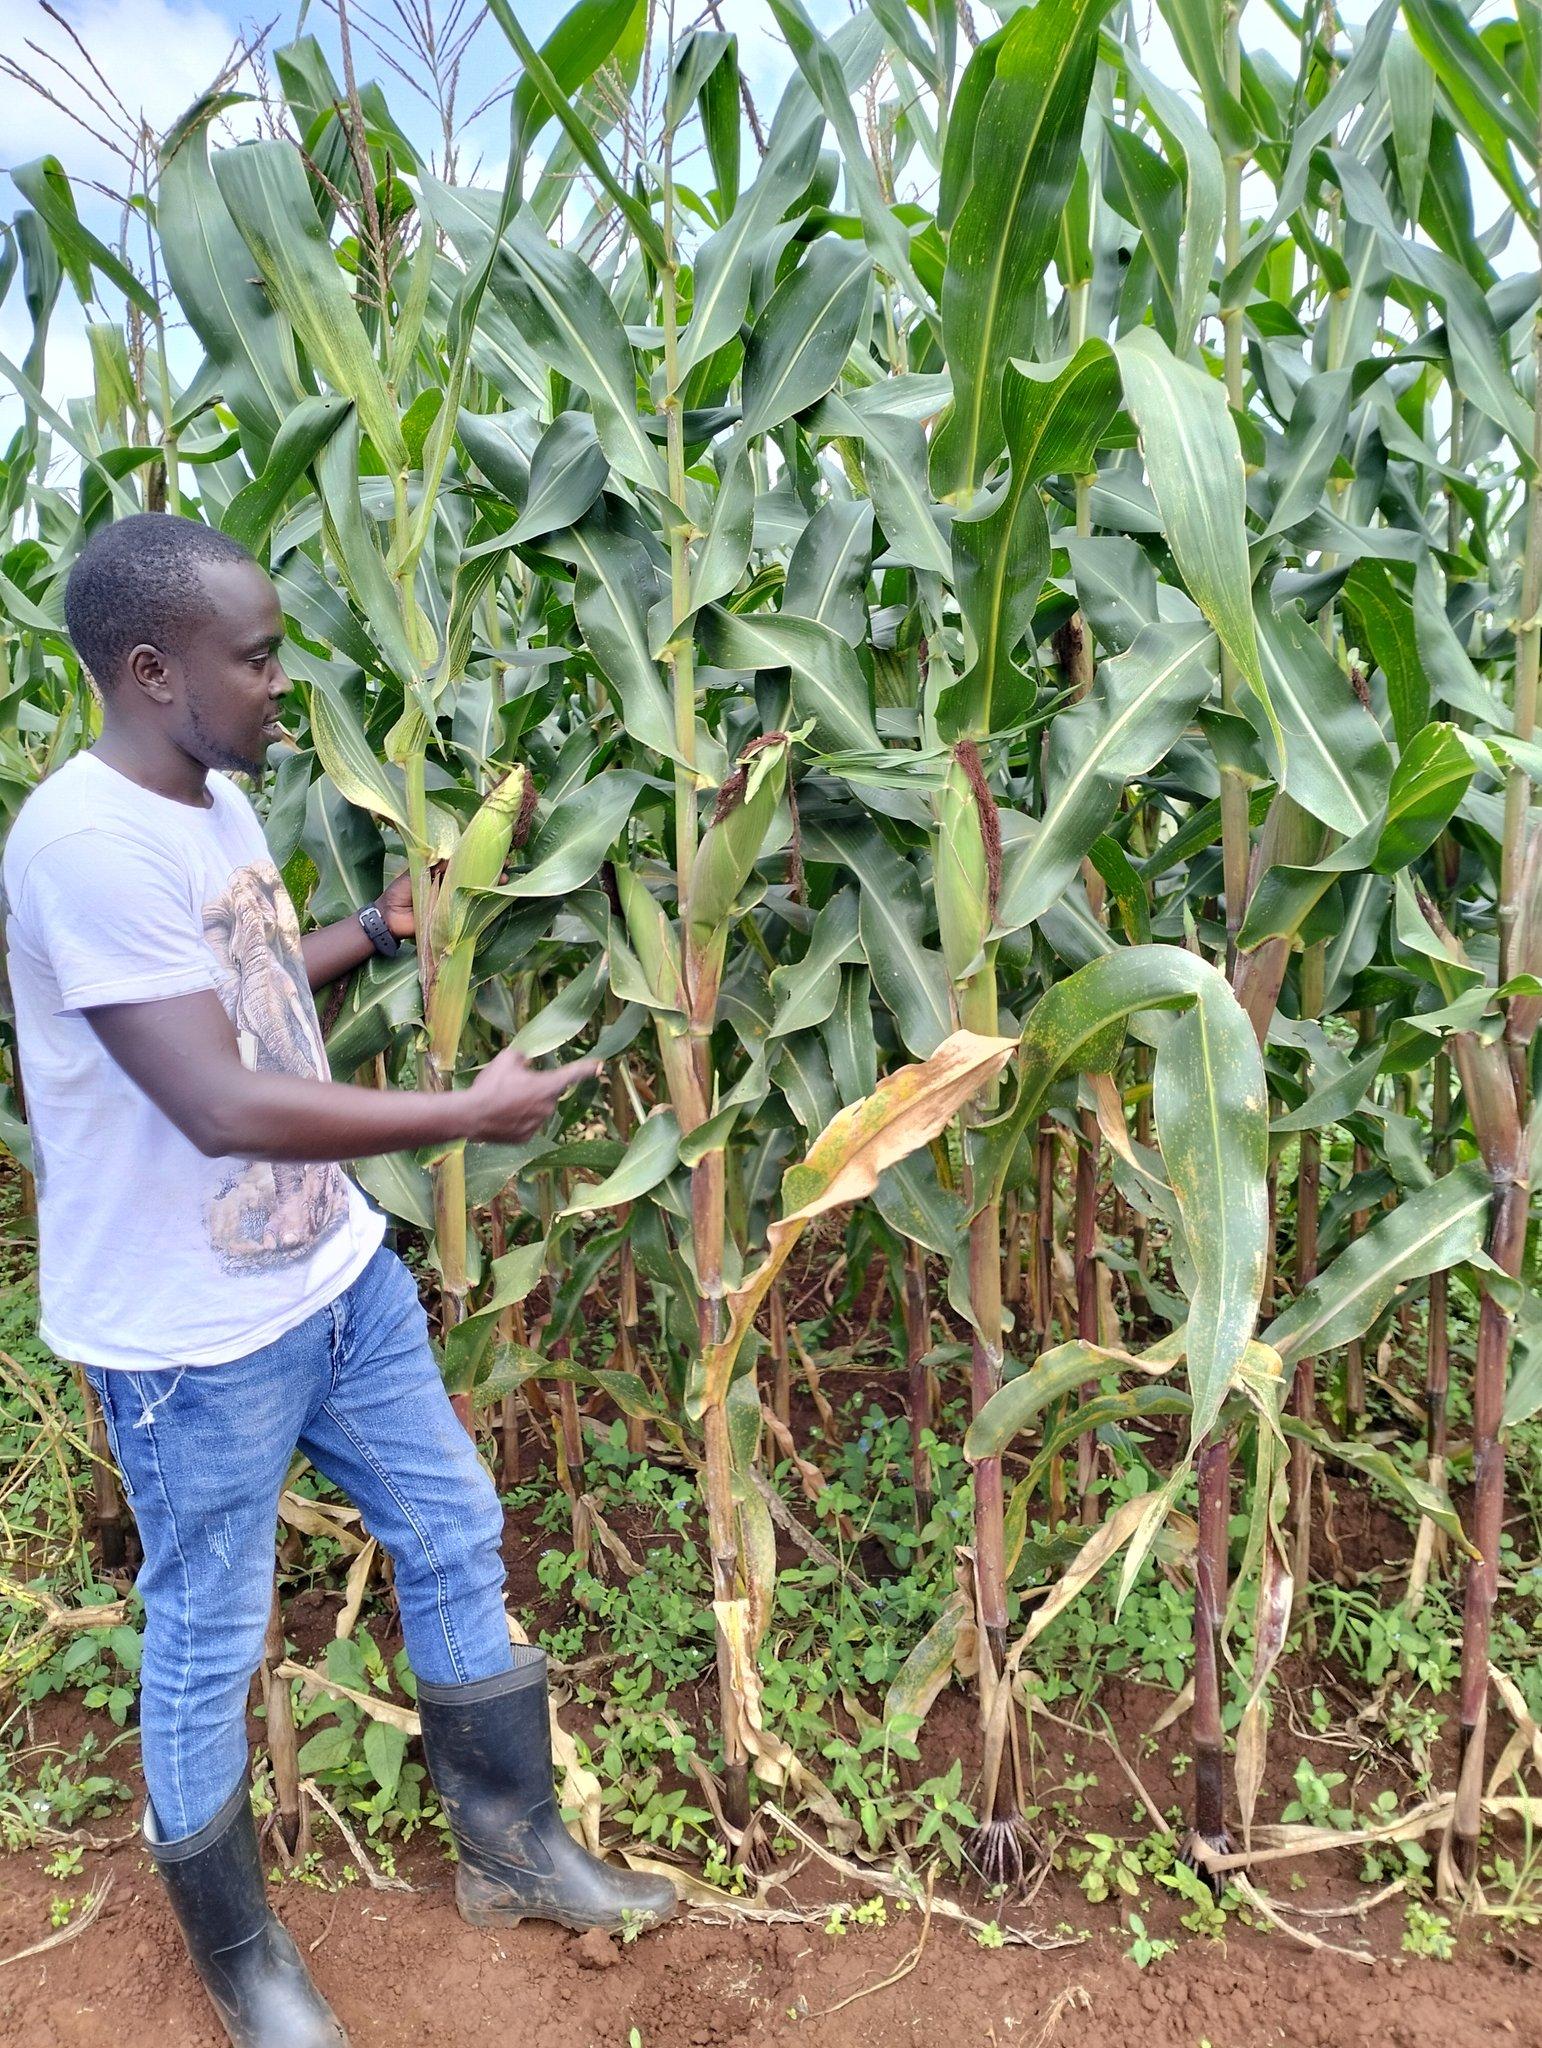
Shamba kubwa la mazao ya mahindi yaliyo na rangi ya kijani na yakiwa yamepandwa katika mstari. Na chini ya udongo kukiwa na nyasi fupi chache na huku miche hiyo ya mahindi ikiwa na mahindi tayari yaliyokomaa. Na kando akionekana mwanaume aliyevaa fulana ya rangi ya kijivu akishika baadhi ya mahindi.